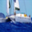
Label: ship